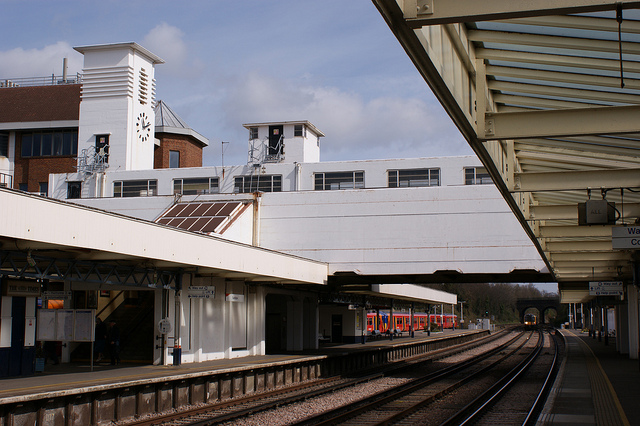
A train station with a train approaching the station.

A train station sitting below a tall white building.

A large commuter train station with several platforms visible.

A view of a train platform as a train comes into view.